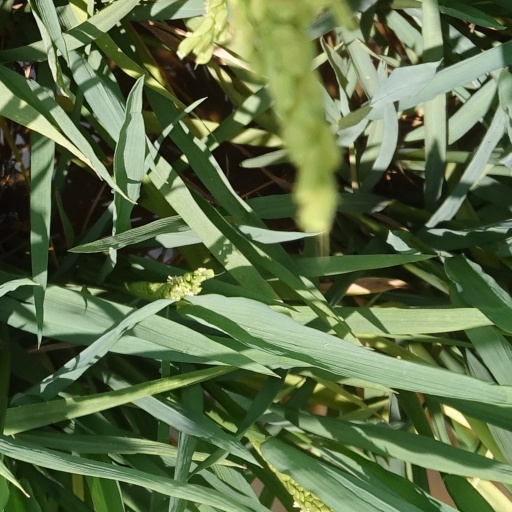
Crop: rice